History of Vietnam

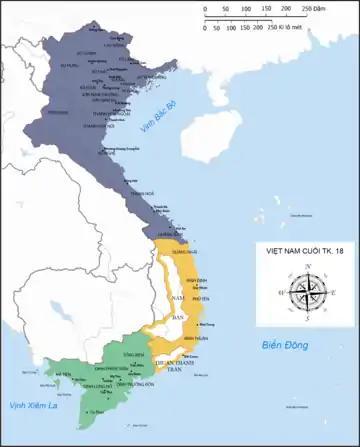
Vietnam, late 18th century.

The Lê dynasty was overthrown by its general named Mạc Đăng Dung in 1527. He killed the Lê emperor and proclaimed himself emperor, starting the Mạc dynasty. After defeating many revolutions for two years, Mạc Đăng Dung adopted the Trần dynasty's practice and ceded the throne to his son, Mạc Đăng Doanh, and he became Thái Thượng Hoàng.